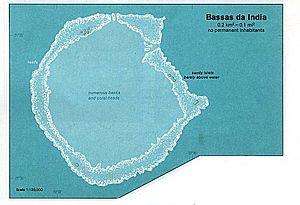
Carte de Bassas da India dans l’océan Indien